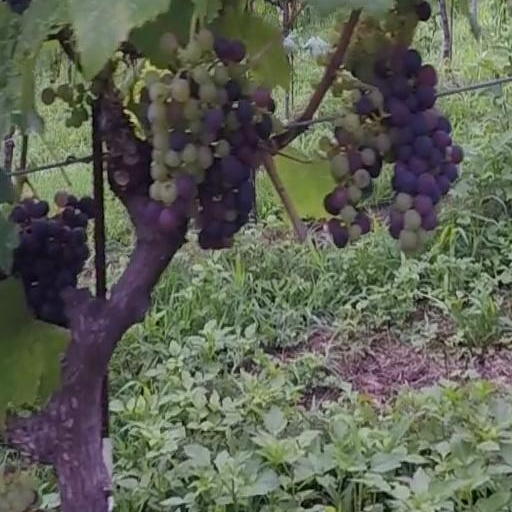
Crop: grape